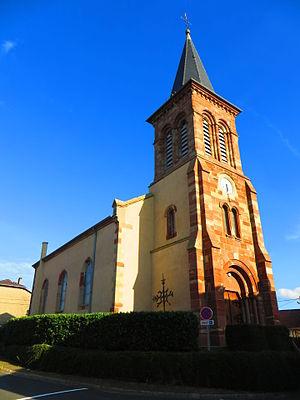
Guinzeling l'église de l'Invention-de-Saint-Étienne
Guinzeling est une commune française située dans le département de la Moselle en région Grand Est.